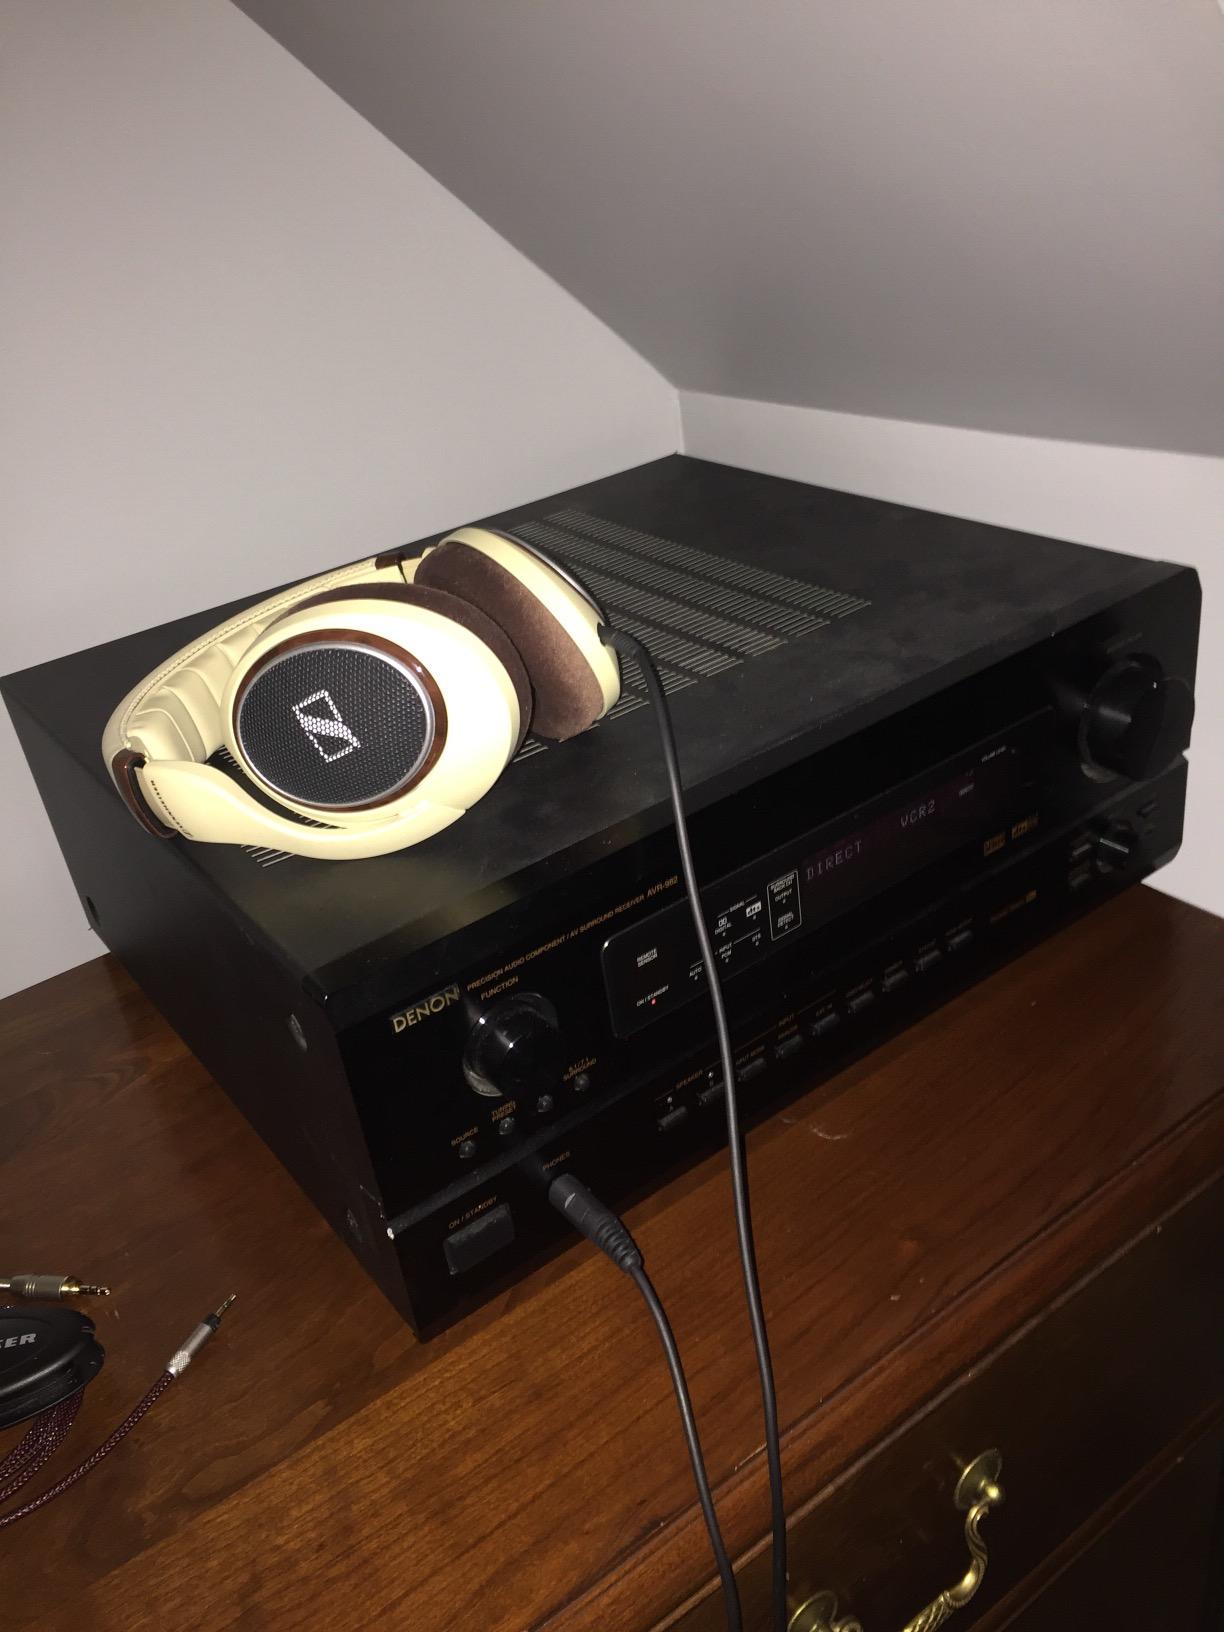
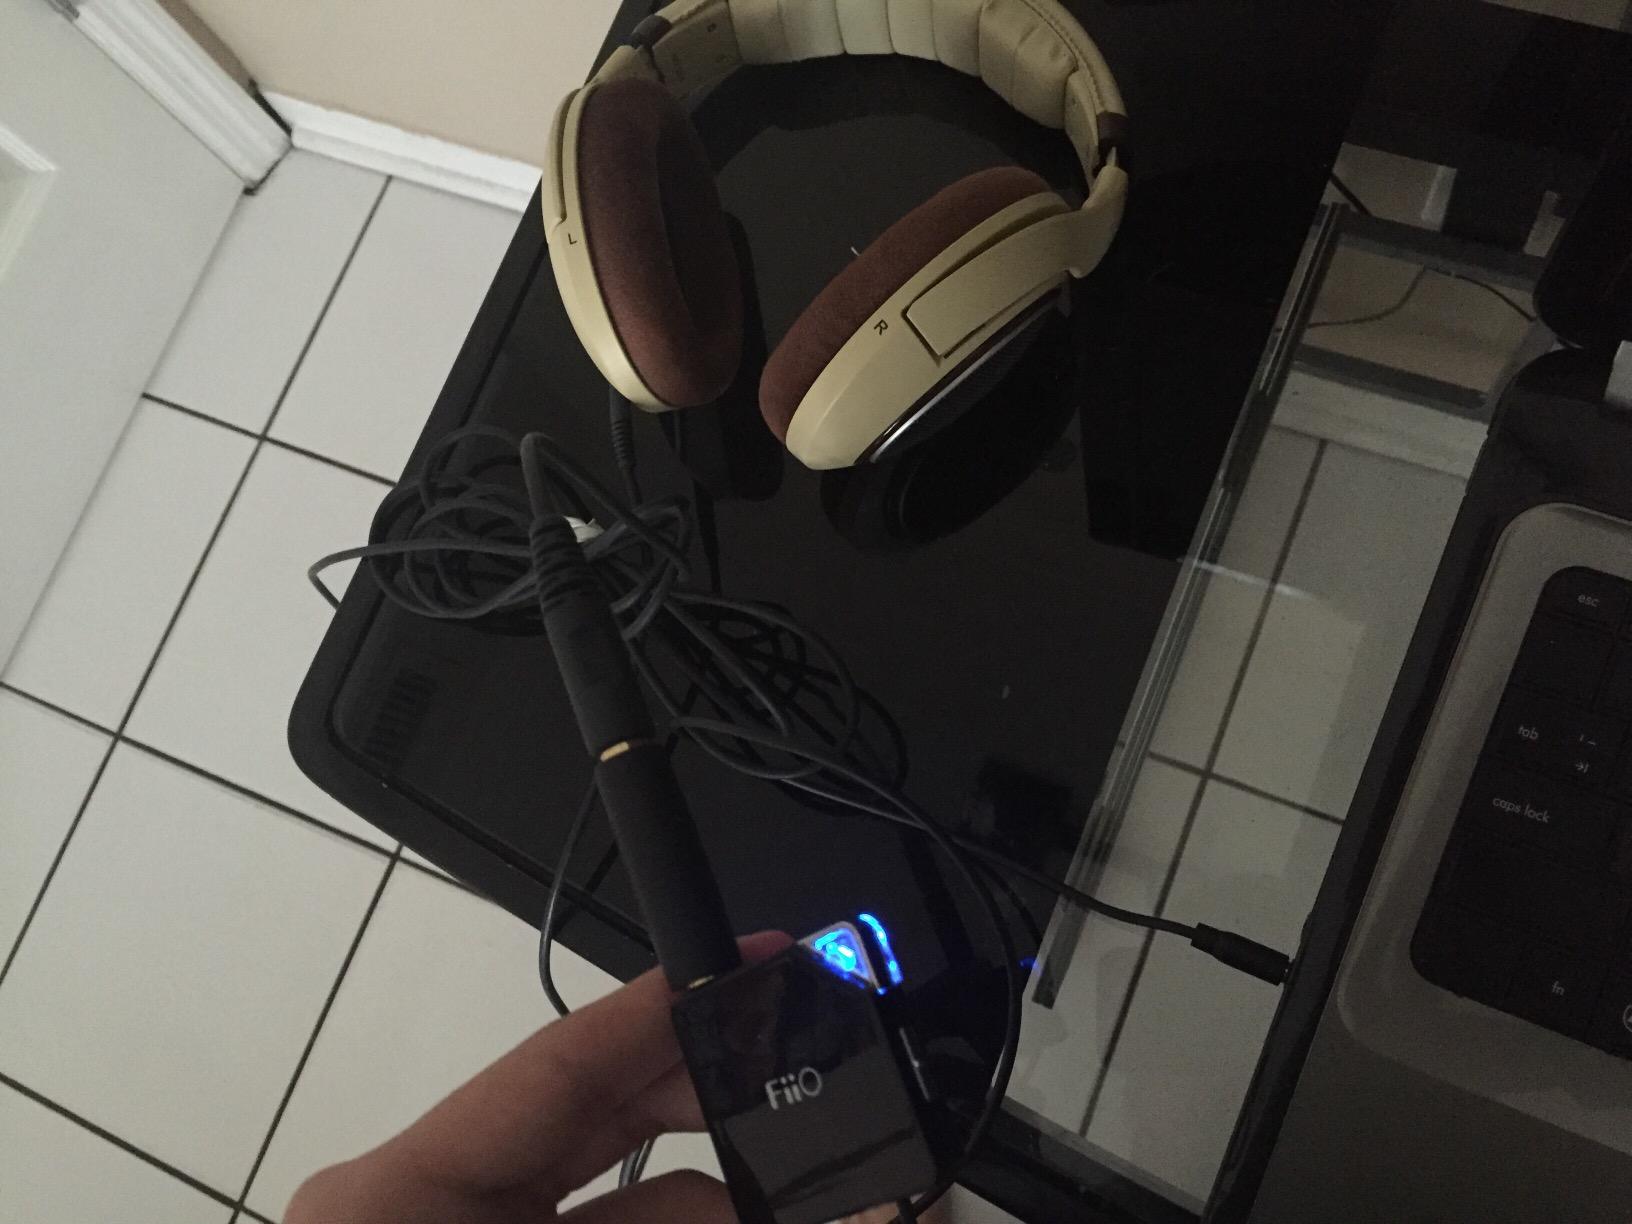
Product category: headphones
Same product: yes